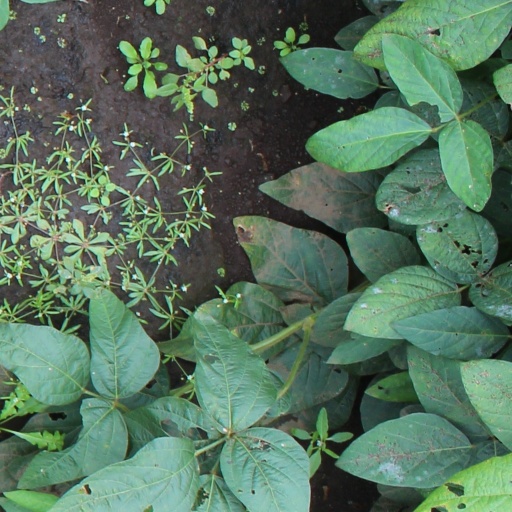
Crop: soybean